Welsh Congregational Church

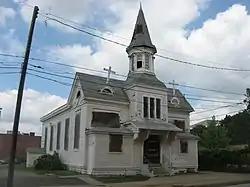
Front and southern side in 2014

The Welsh Congregational Church was a historic church in Youngstown, Ohio, United States. Built in 1861 by Youngstown's Welsh American community, it was once the center of Welsh life in Youngstown, and was listed on the National Register of Historic Places. Despite efforts to preserve the church, the Roman Catholic Diocese of Youngstown demolished it in 2022 after decades of abandonment.